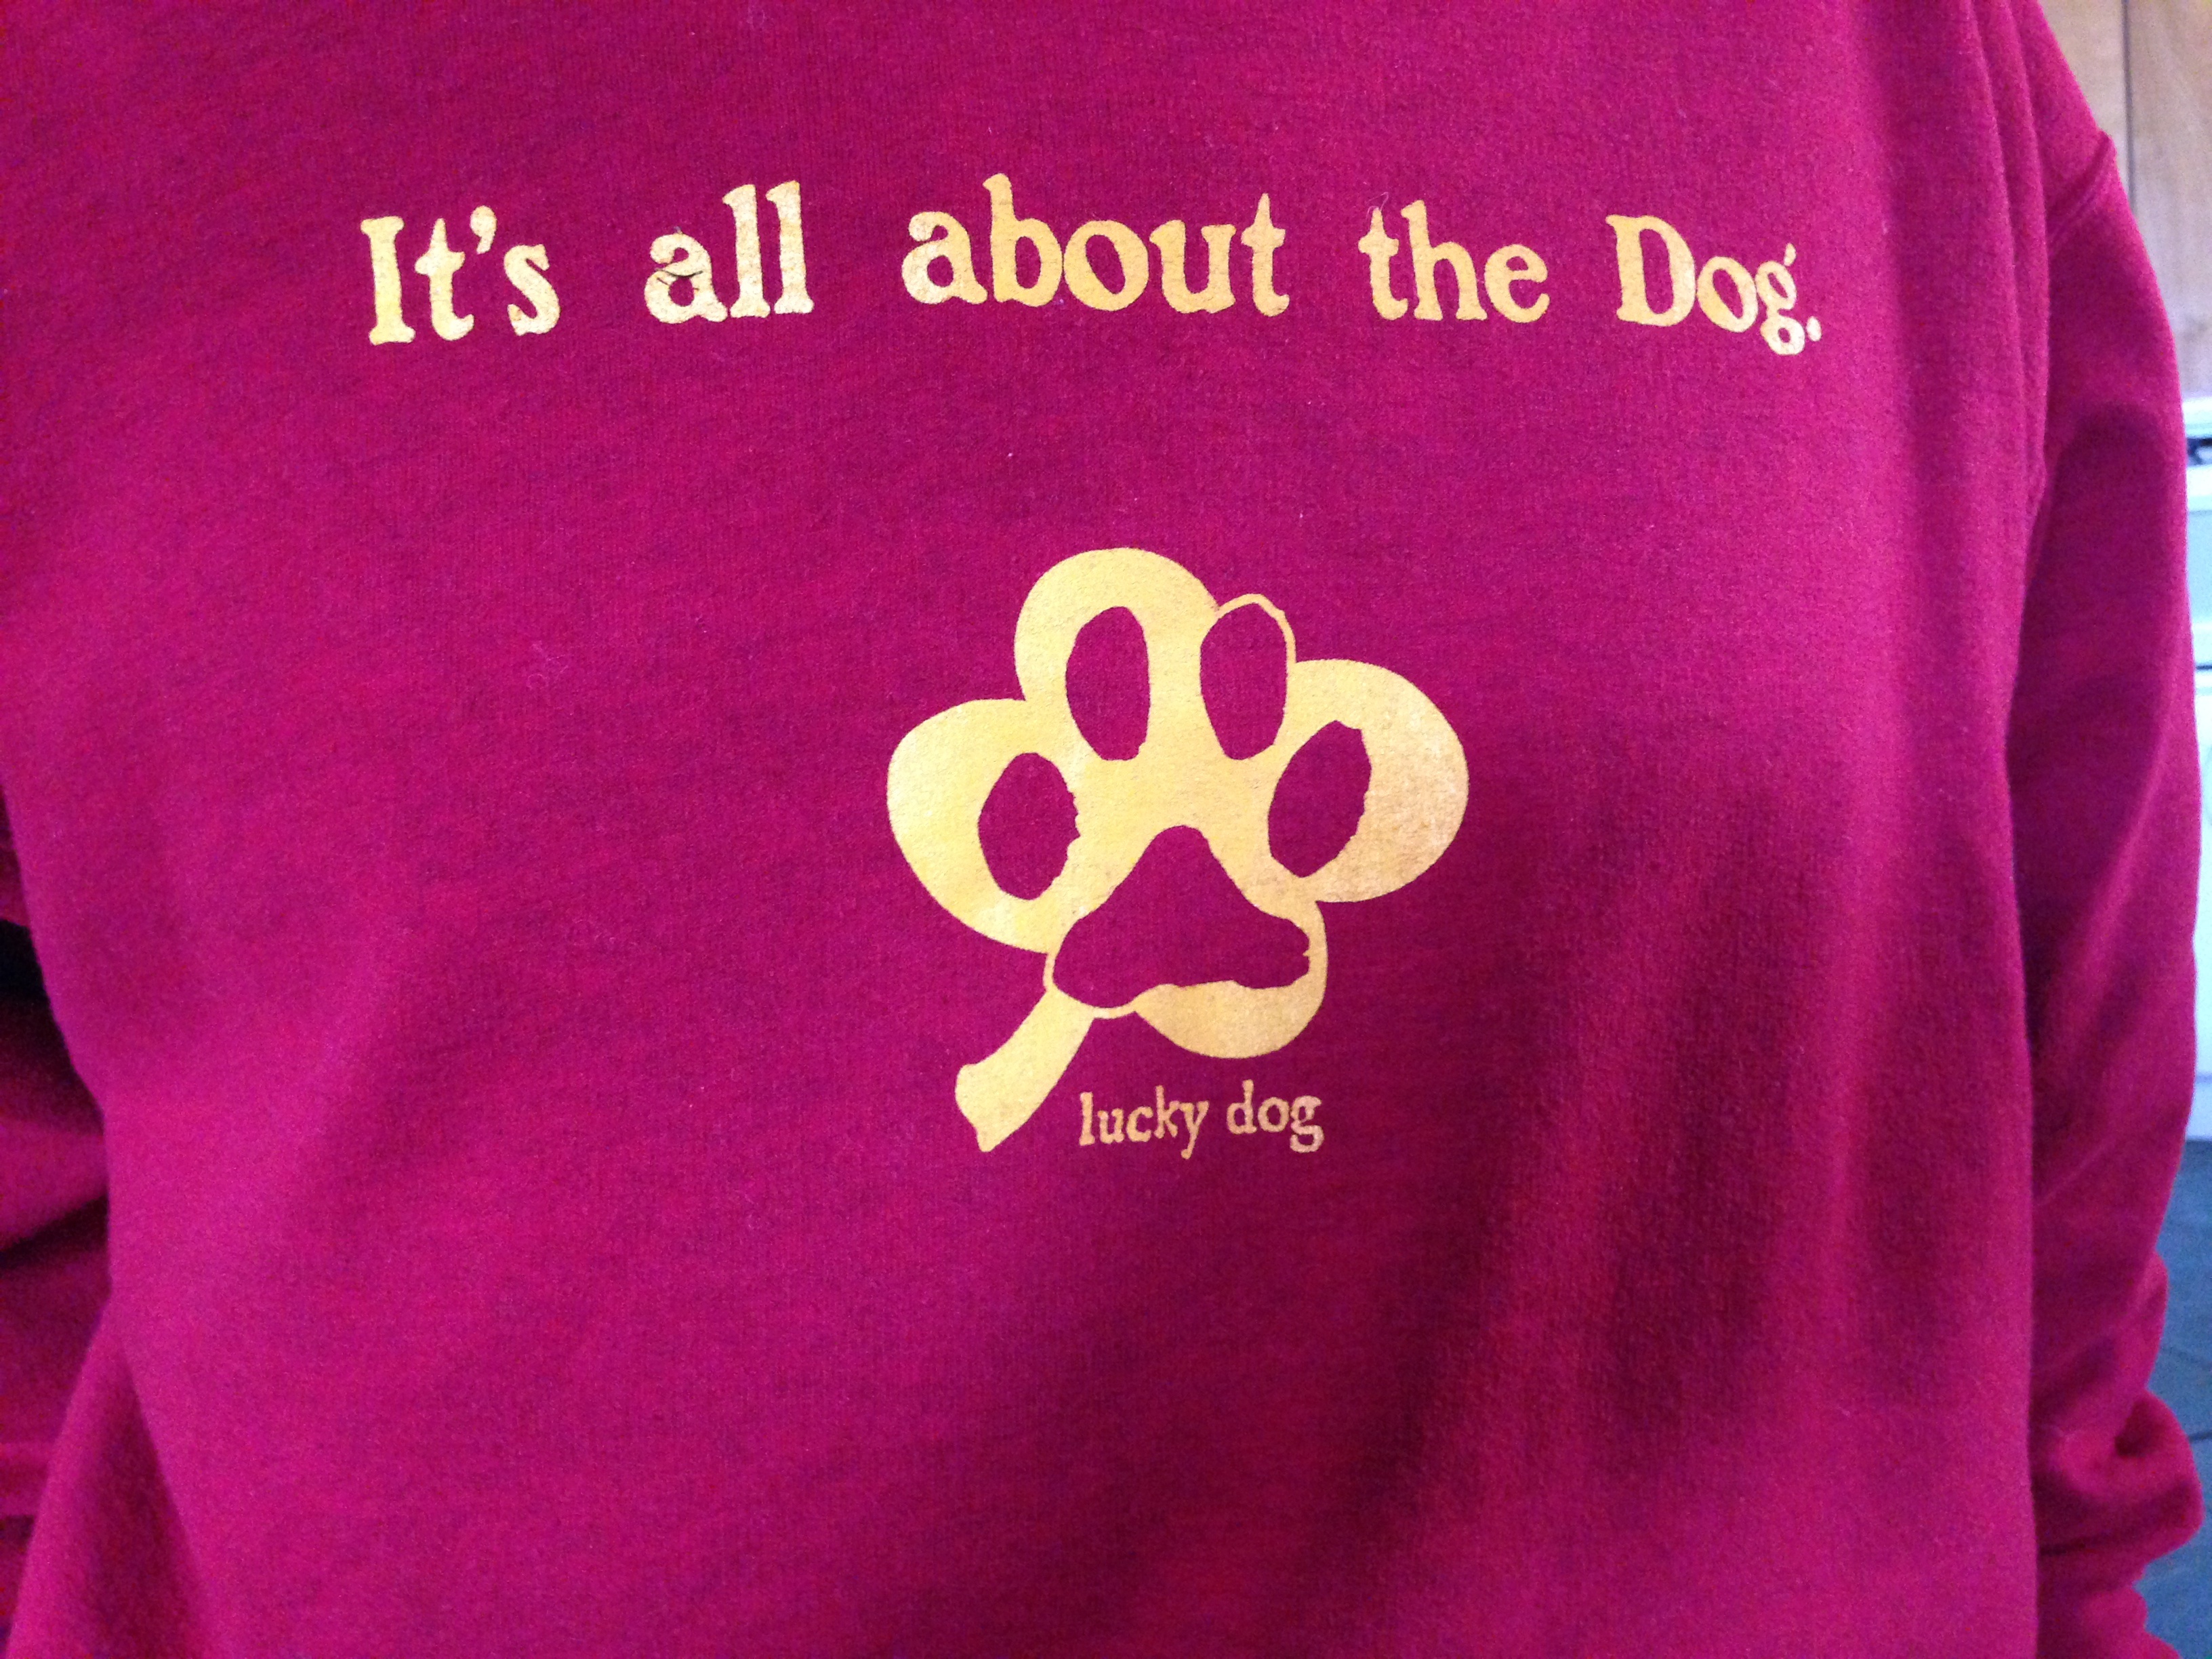
purple, dog, clothing, pink, font, magenta, sleeve, t shirt